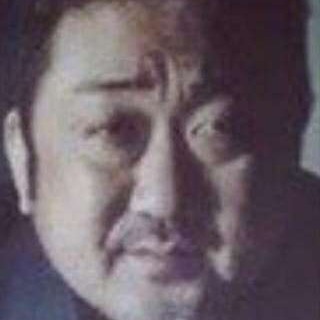
미적 점수 (1~10점): 8